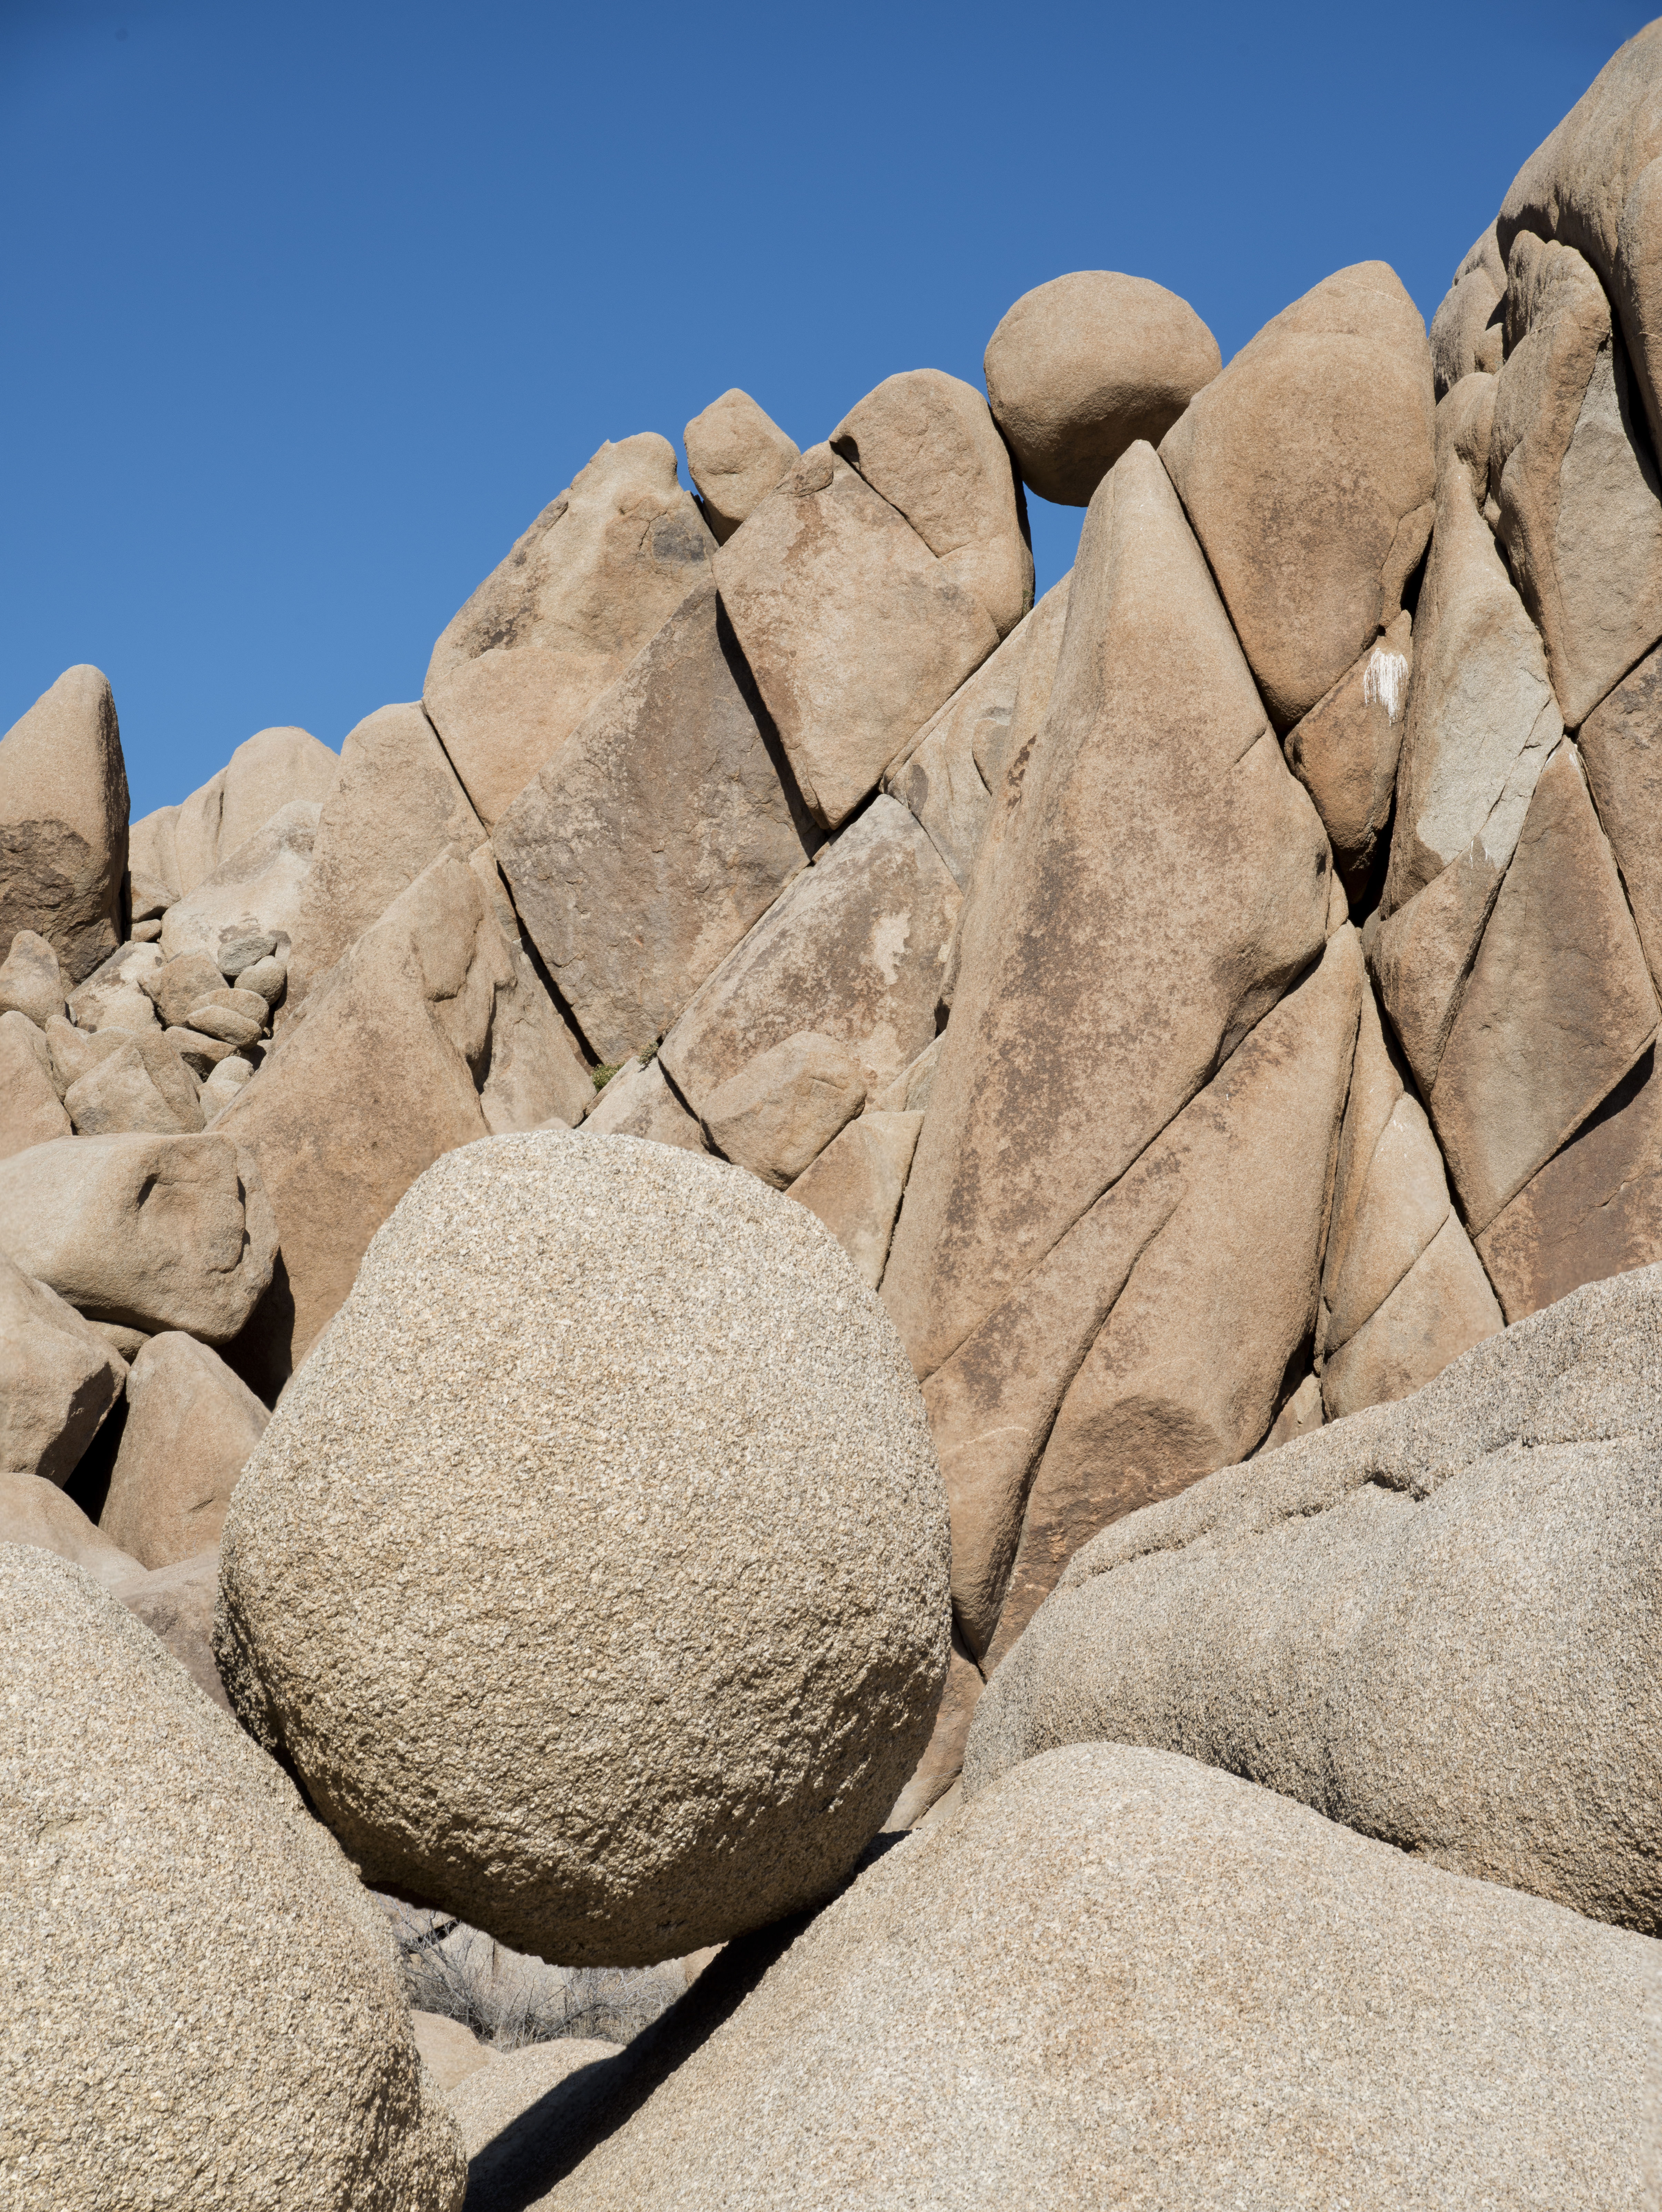
sand, rock, formation, pebble, soil, material, cool image, geology, badlands, boulder, i, nikond800e, wadi, jumborocks, grass family